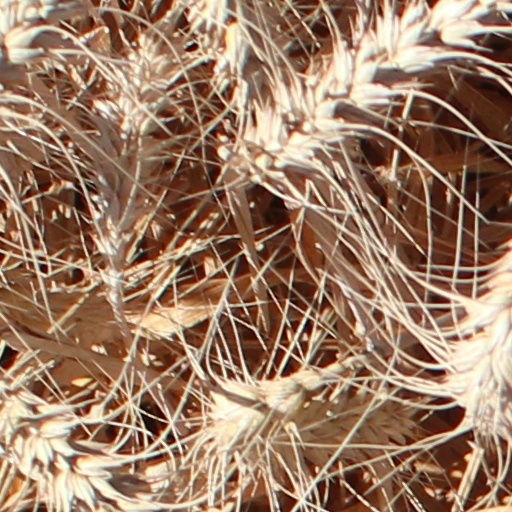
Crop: wheat